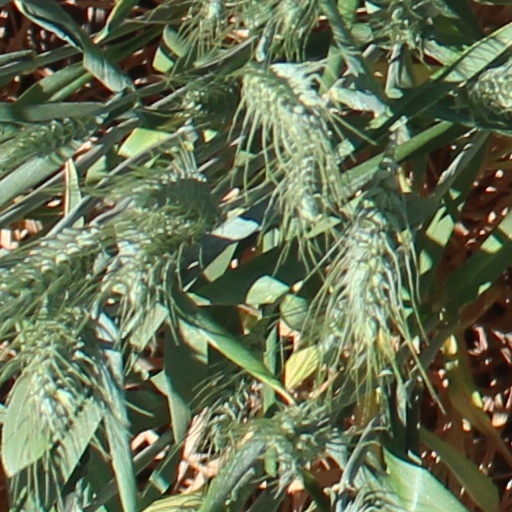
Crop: wheat